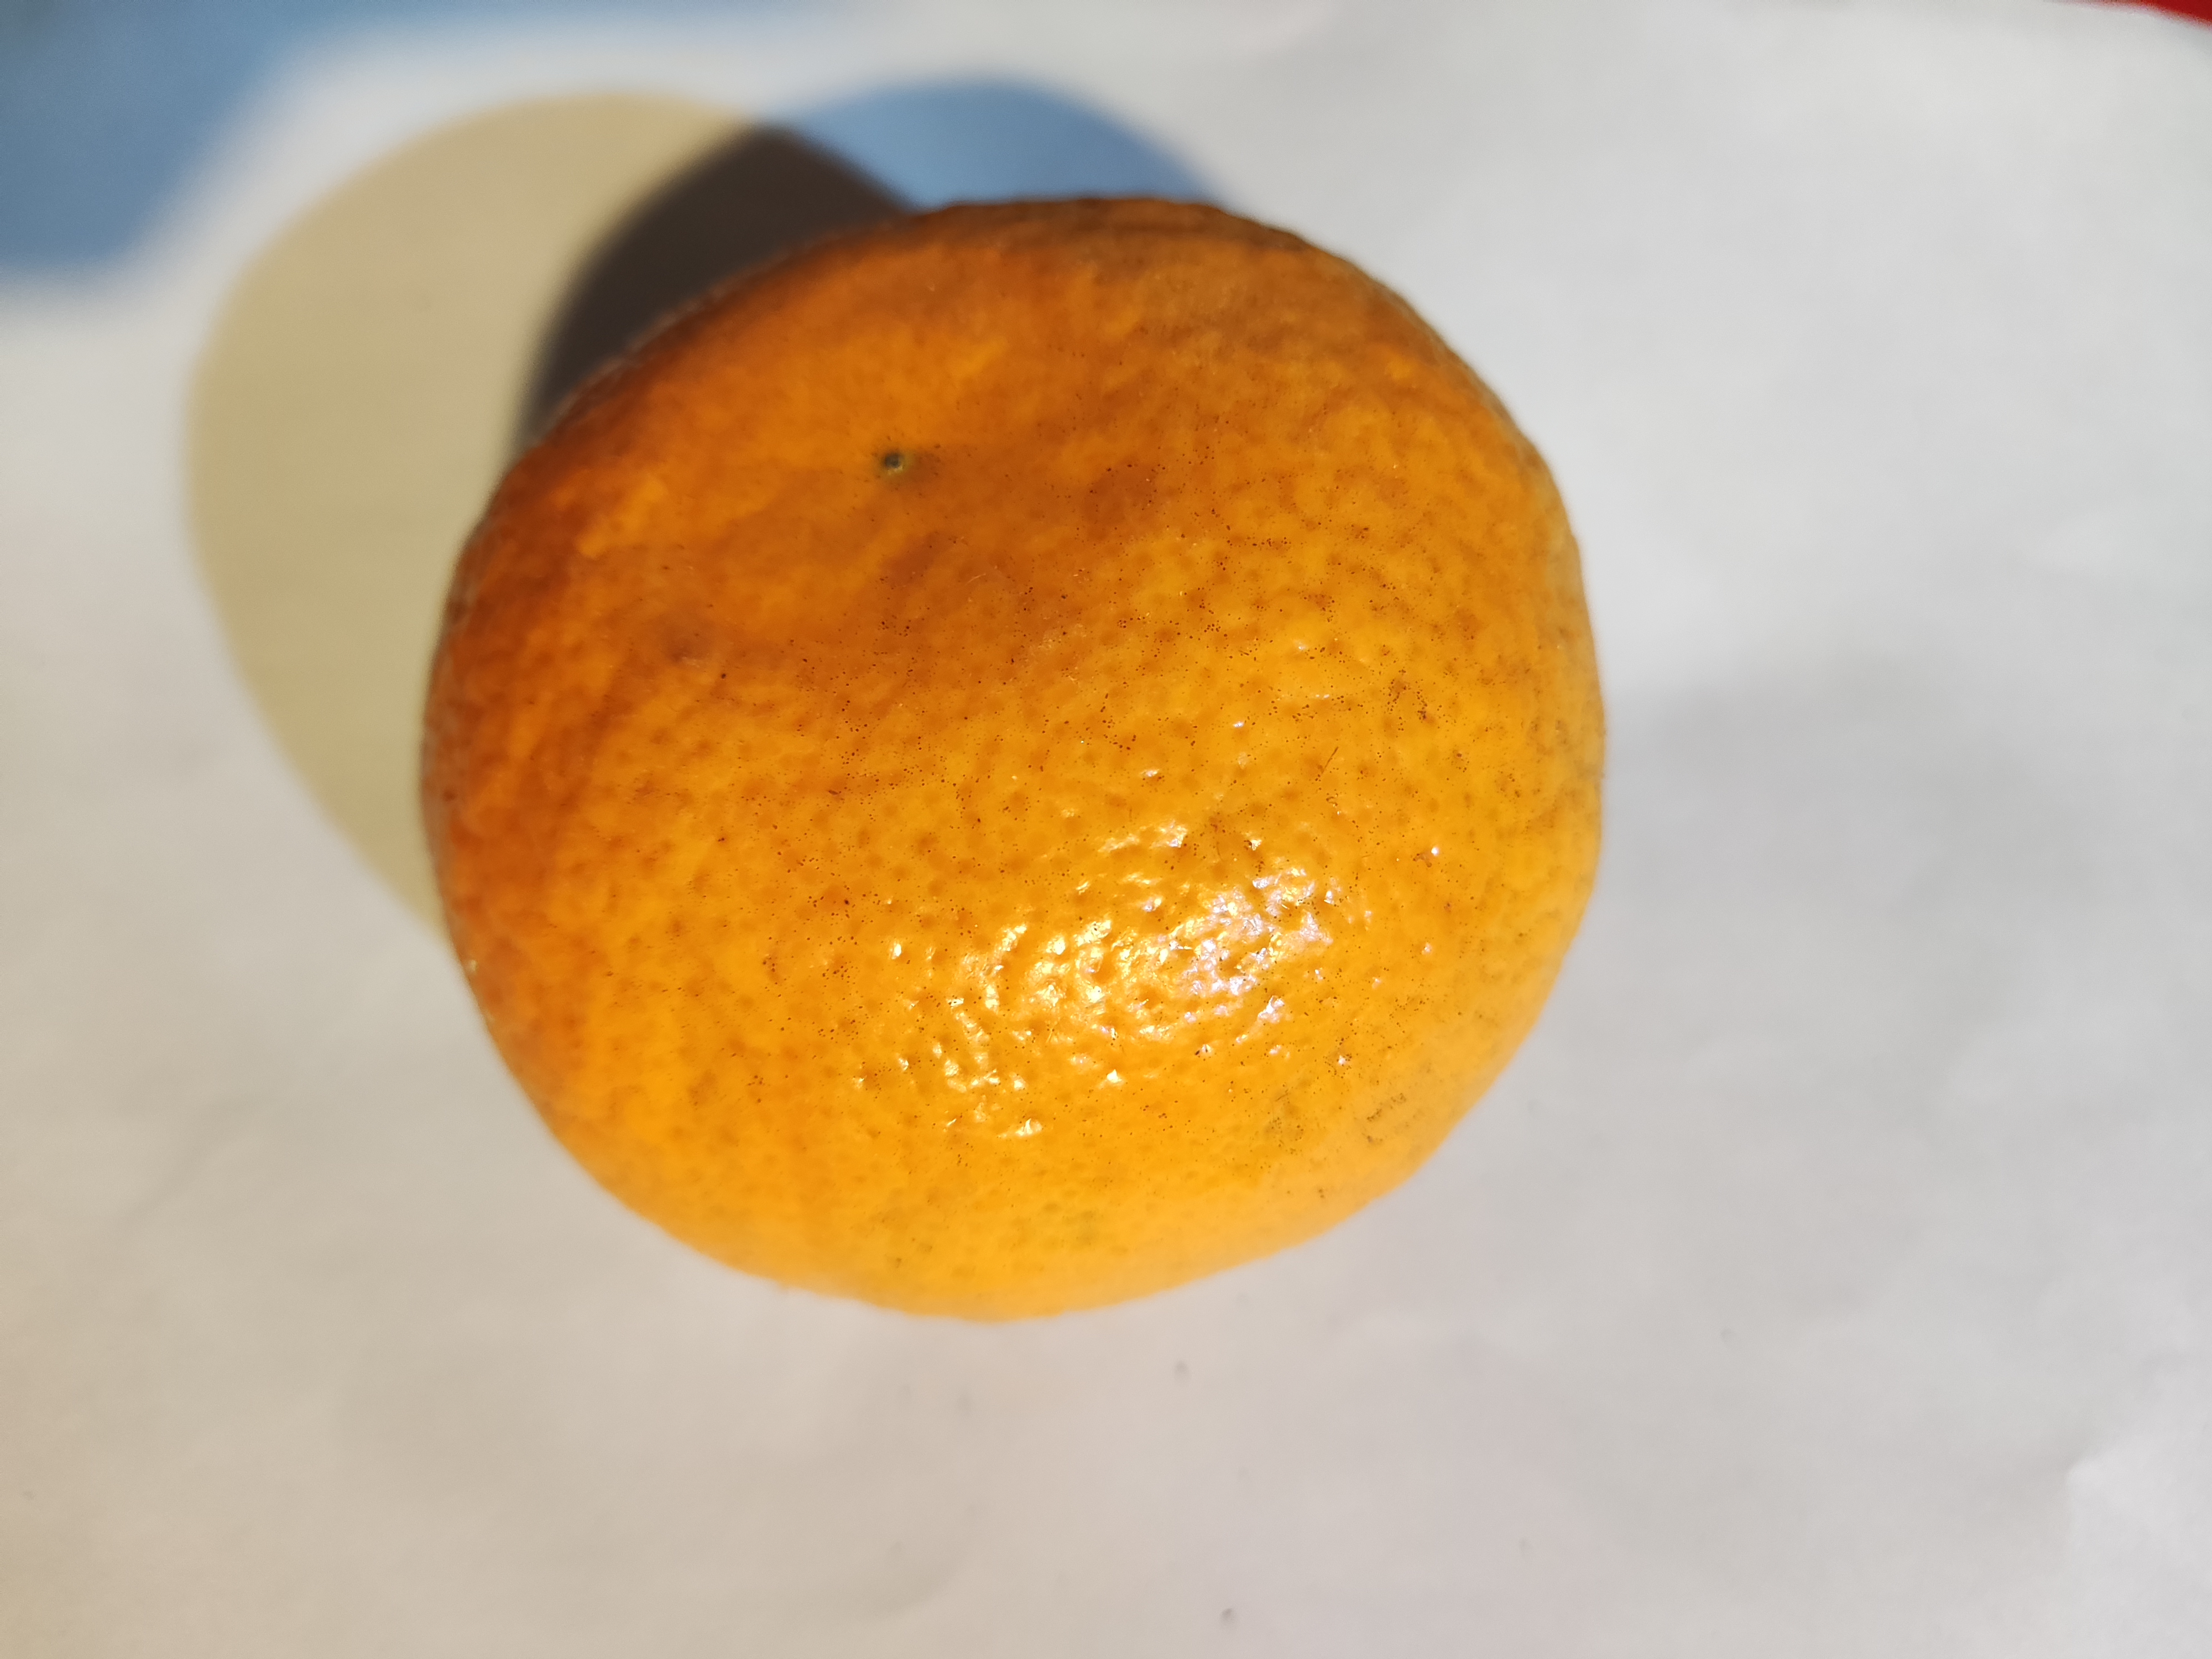
Fruit: orange
Condition: fresh